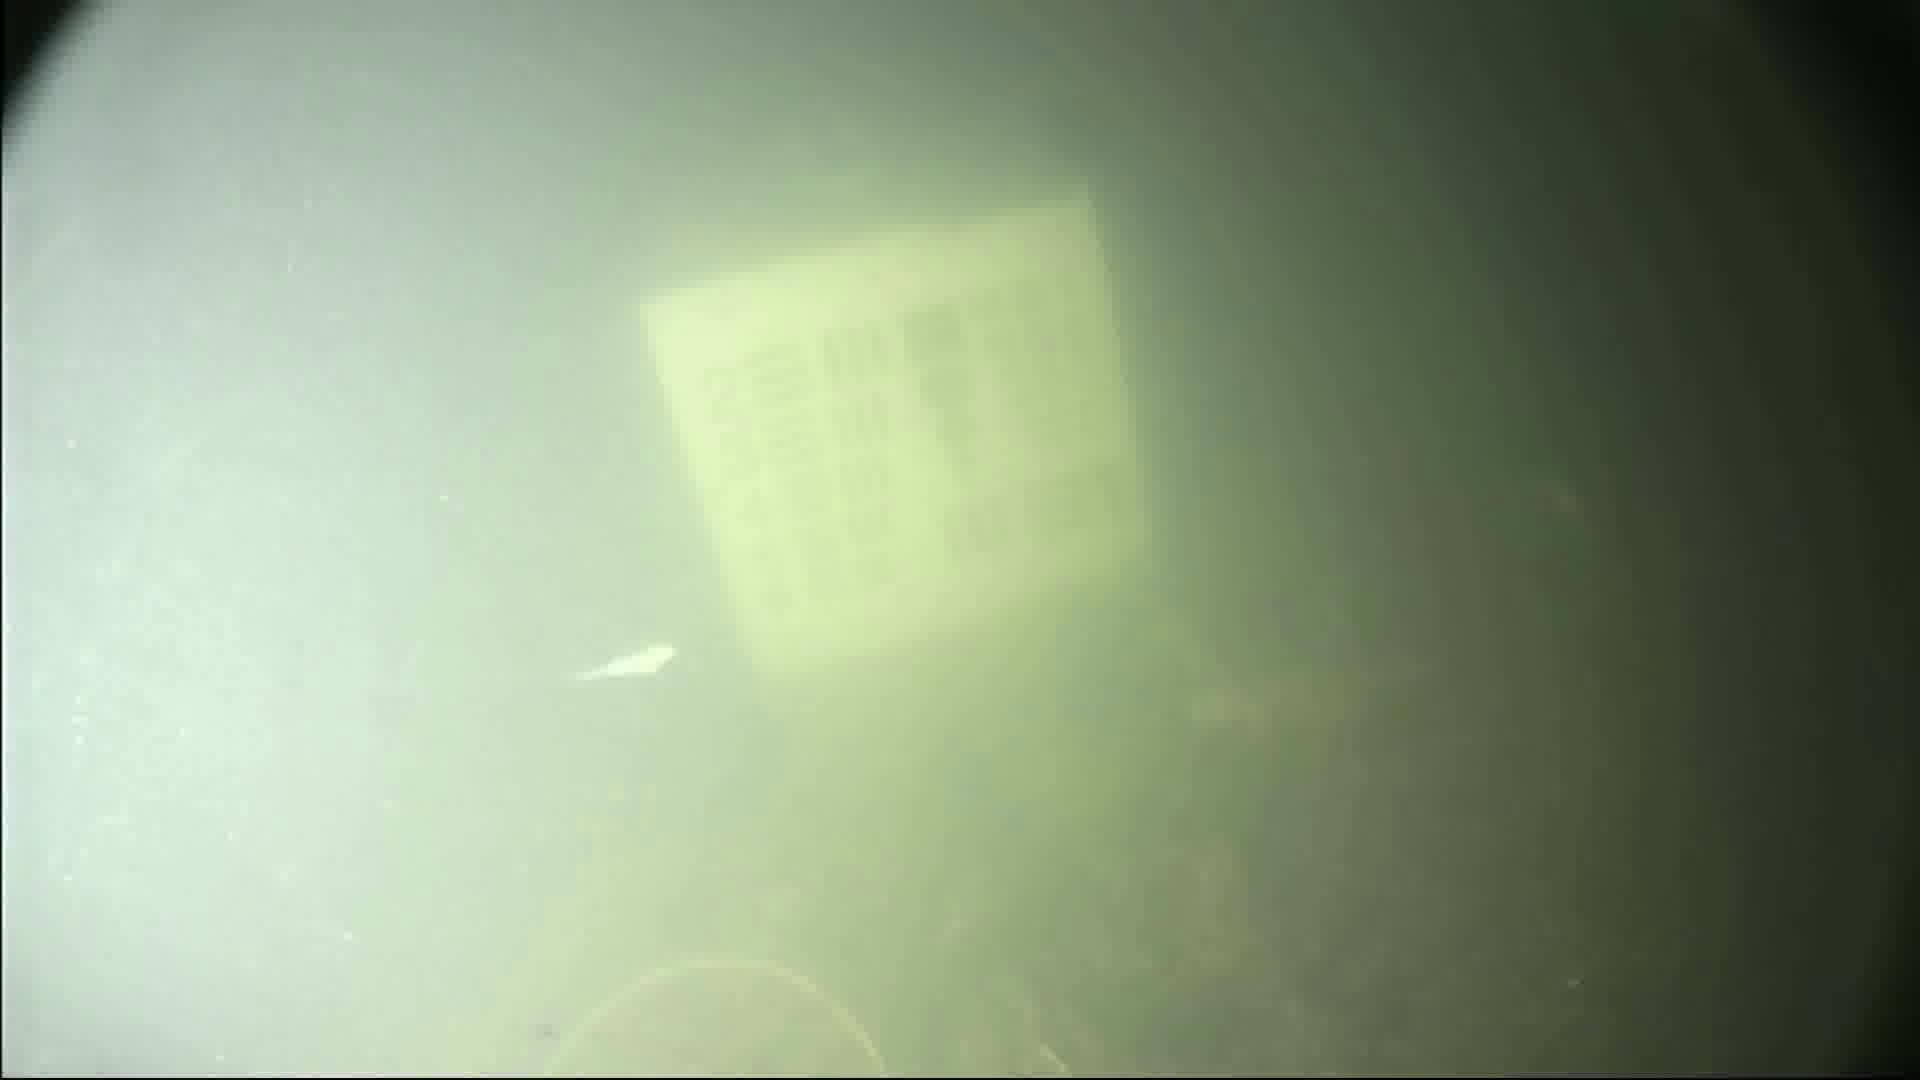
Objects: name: small_fish